Neuroconstructivism

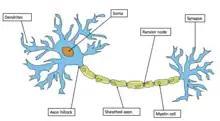
Diagram of a neuron. Note the dendrites and synapse of the neuron. It's these two ends of the neuron that make neuron to neuron interactions possible.

Cells do not develop in isolation. Even from a young age, neurons are influenced by the surrounding environment (e.g. other neurons). Over time, neurons interact either spontaneously or in response to some sensory stimulation to form neural networks. Although the exact number of neurons in the brain is an unknown, there are estimations ranging from 100 billion to an approximate 128 billion. This allows a vast neural network to be formed, and consequently a "storage capacity of the human brain." Competition between neurons plays a key role in establishing the exact pattern of connections. Through neuron-neuron communication made possible by the neuron's synapses, axon, and dendrites, different neurons can influence each other and lead to changes in the neural network. This is important for processing information and learning new material. This is possible because of neuron interactions that occur between neurons. As a result, specific neural activation patterns may arise due to the underlying morphology and connection patterns within the specified neural structures. These may subsequently be modified by morphological change imposed by the current representations. Progressively more complex patterns may arise through the manipulation of current neuronal structures by an organism's experience.